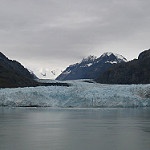
Label: glacier